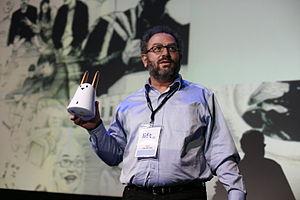
Rafi Haladjian est né à Beyrouth au Liban. Entrepreneur français d'origines arménienne et libanaise, il a fondé plusieurs entreprises dans le domaine des nouvelles technologies et des réseaux. Il est notamment connu en tant que pionnier de l'Internet en France et coinventeur du lapin communicant Nabaztag, un des objets pionniers de l'Internet des objets et des assistants vocaux comme Alexa et Google Home.